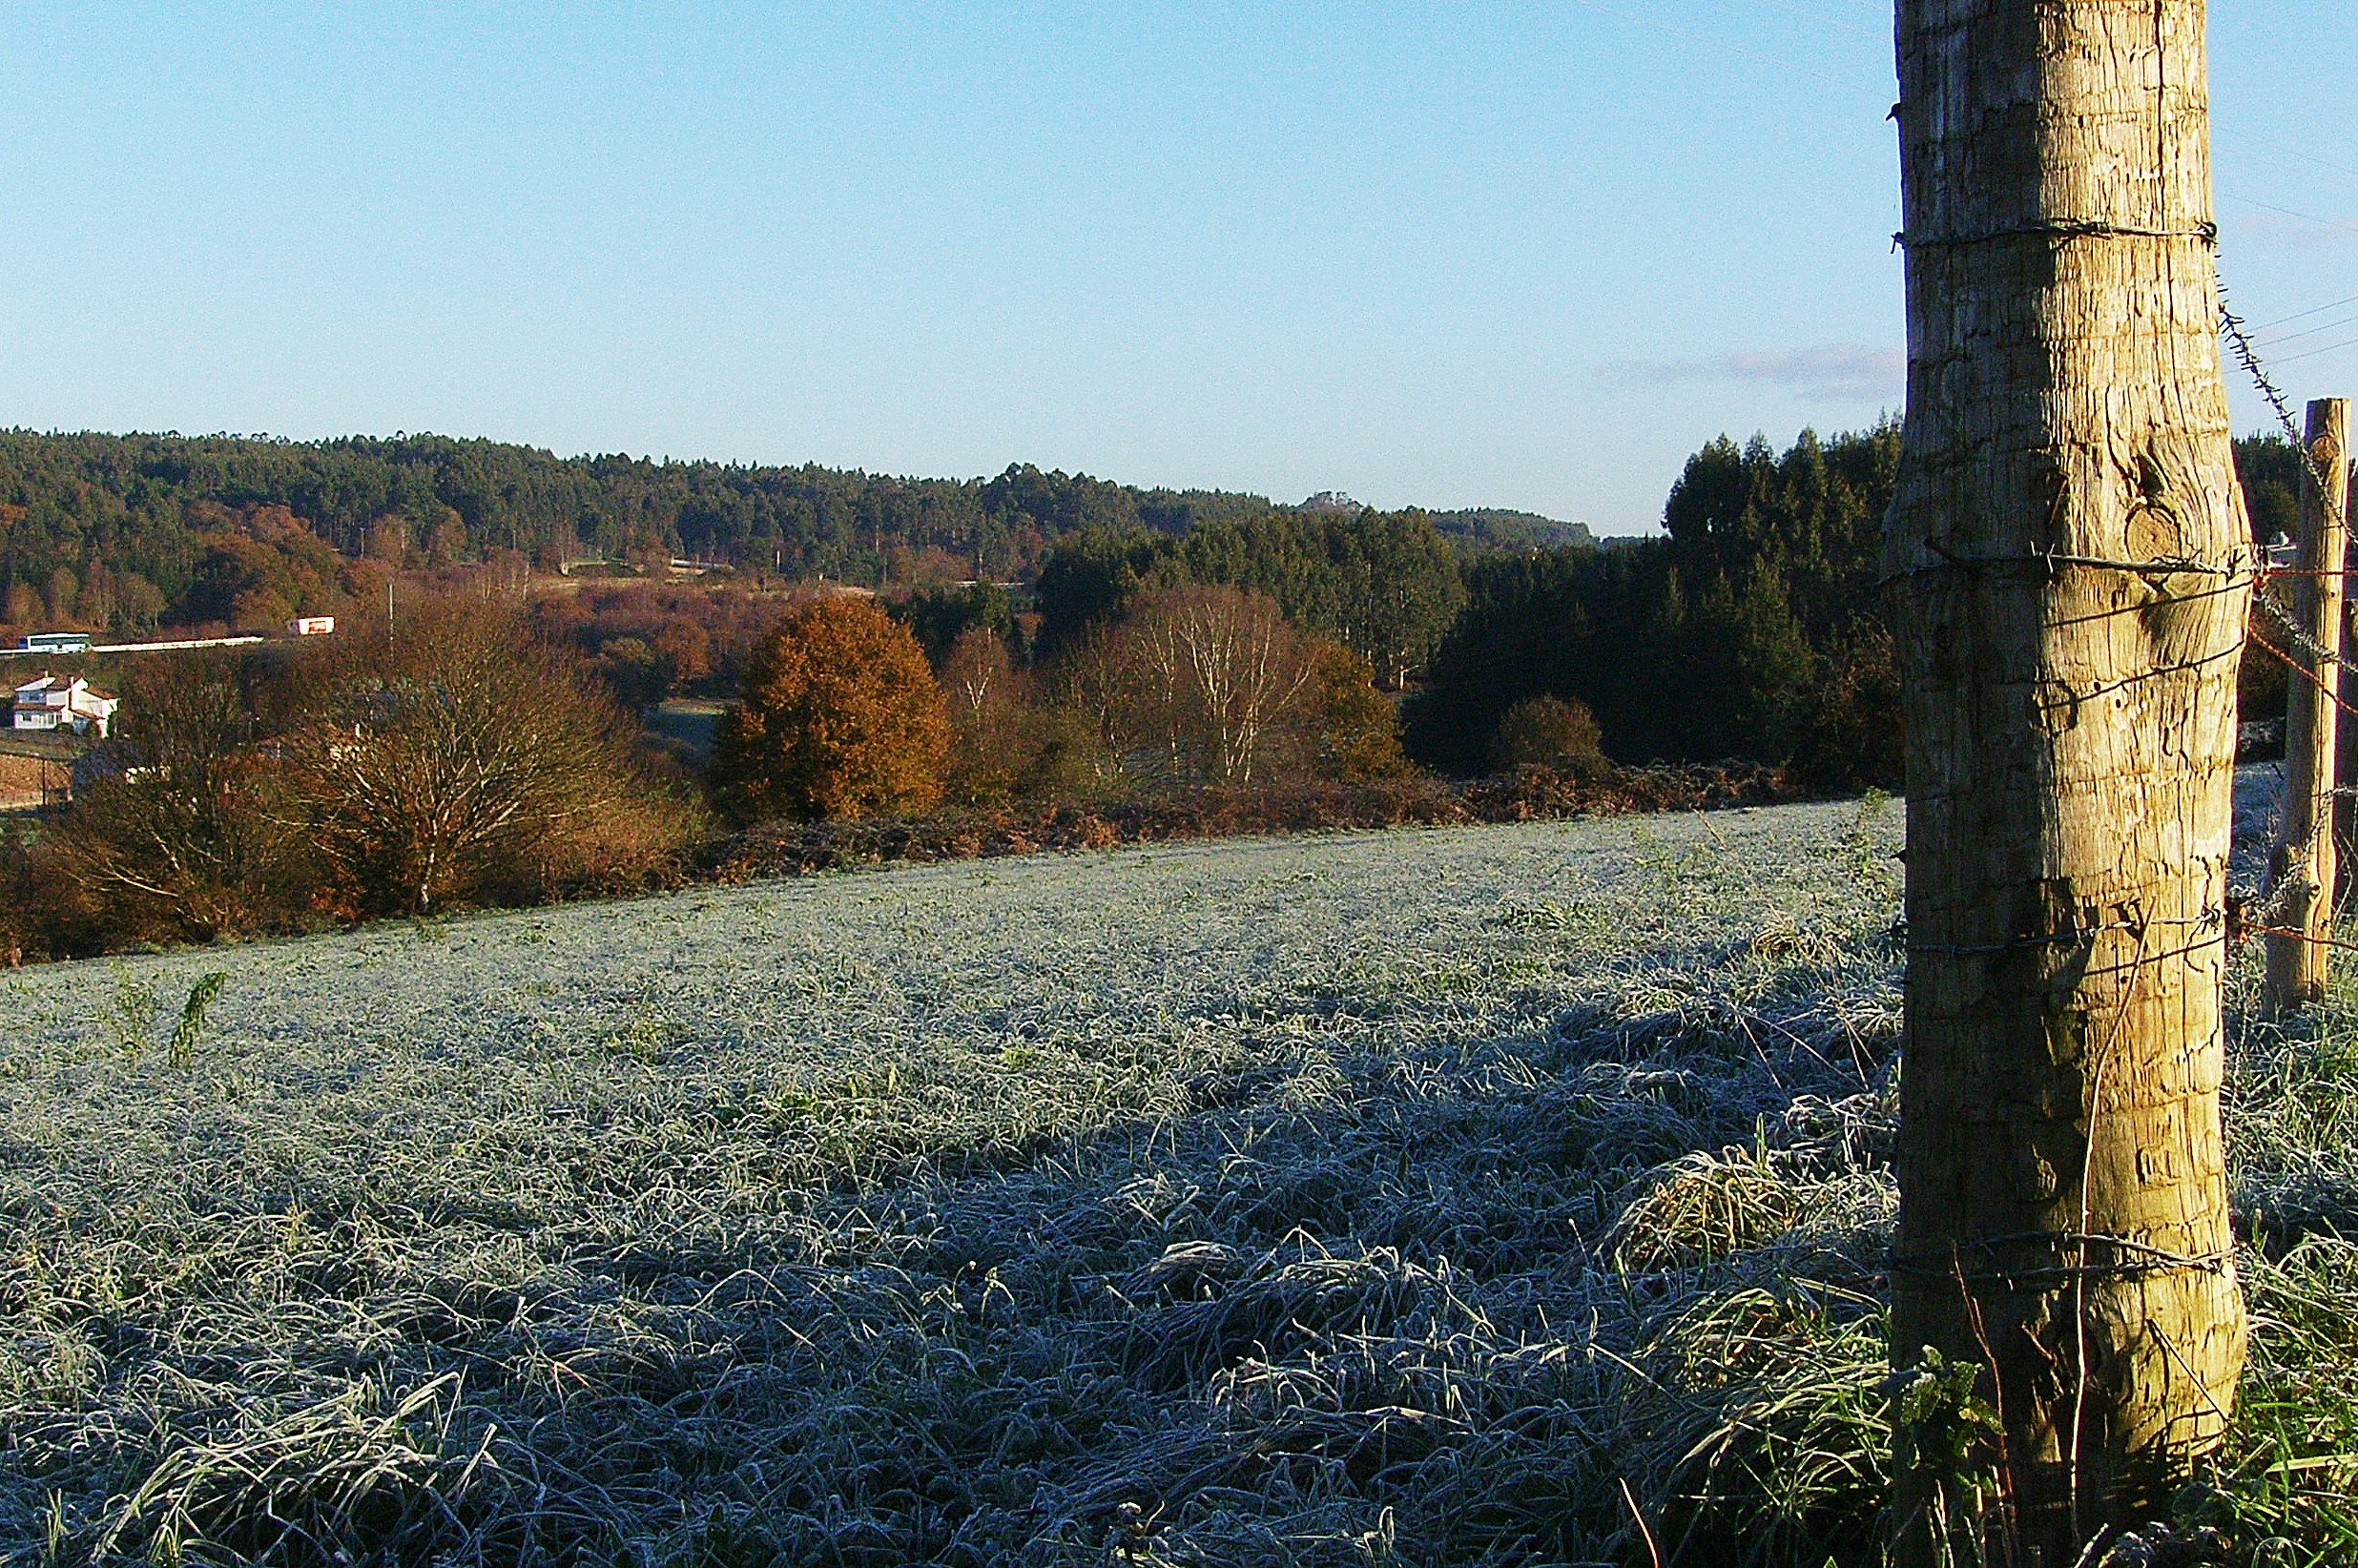
landscape, tree, nature, grass, plant, hill, flower, autumn, ggl1, rural area, grass family, woody plant